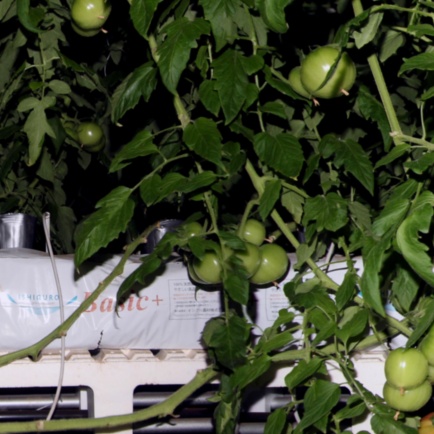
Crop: tomato